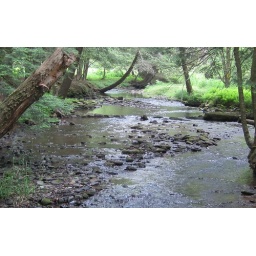
Several trees tower over the stream as it flows over and around rocks.